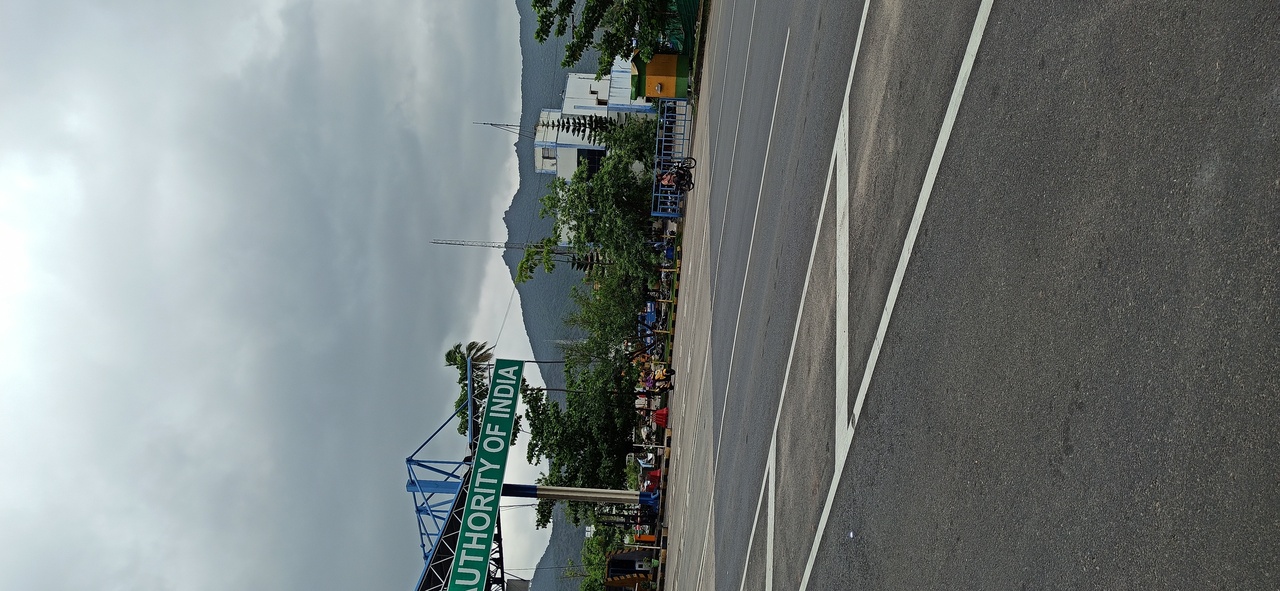
toll plaza